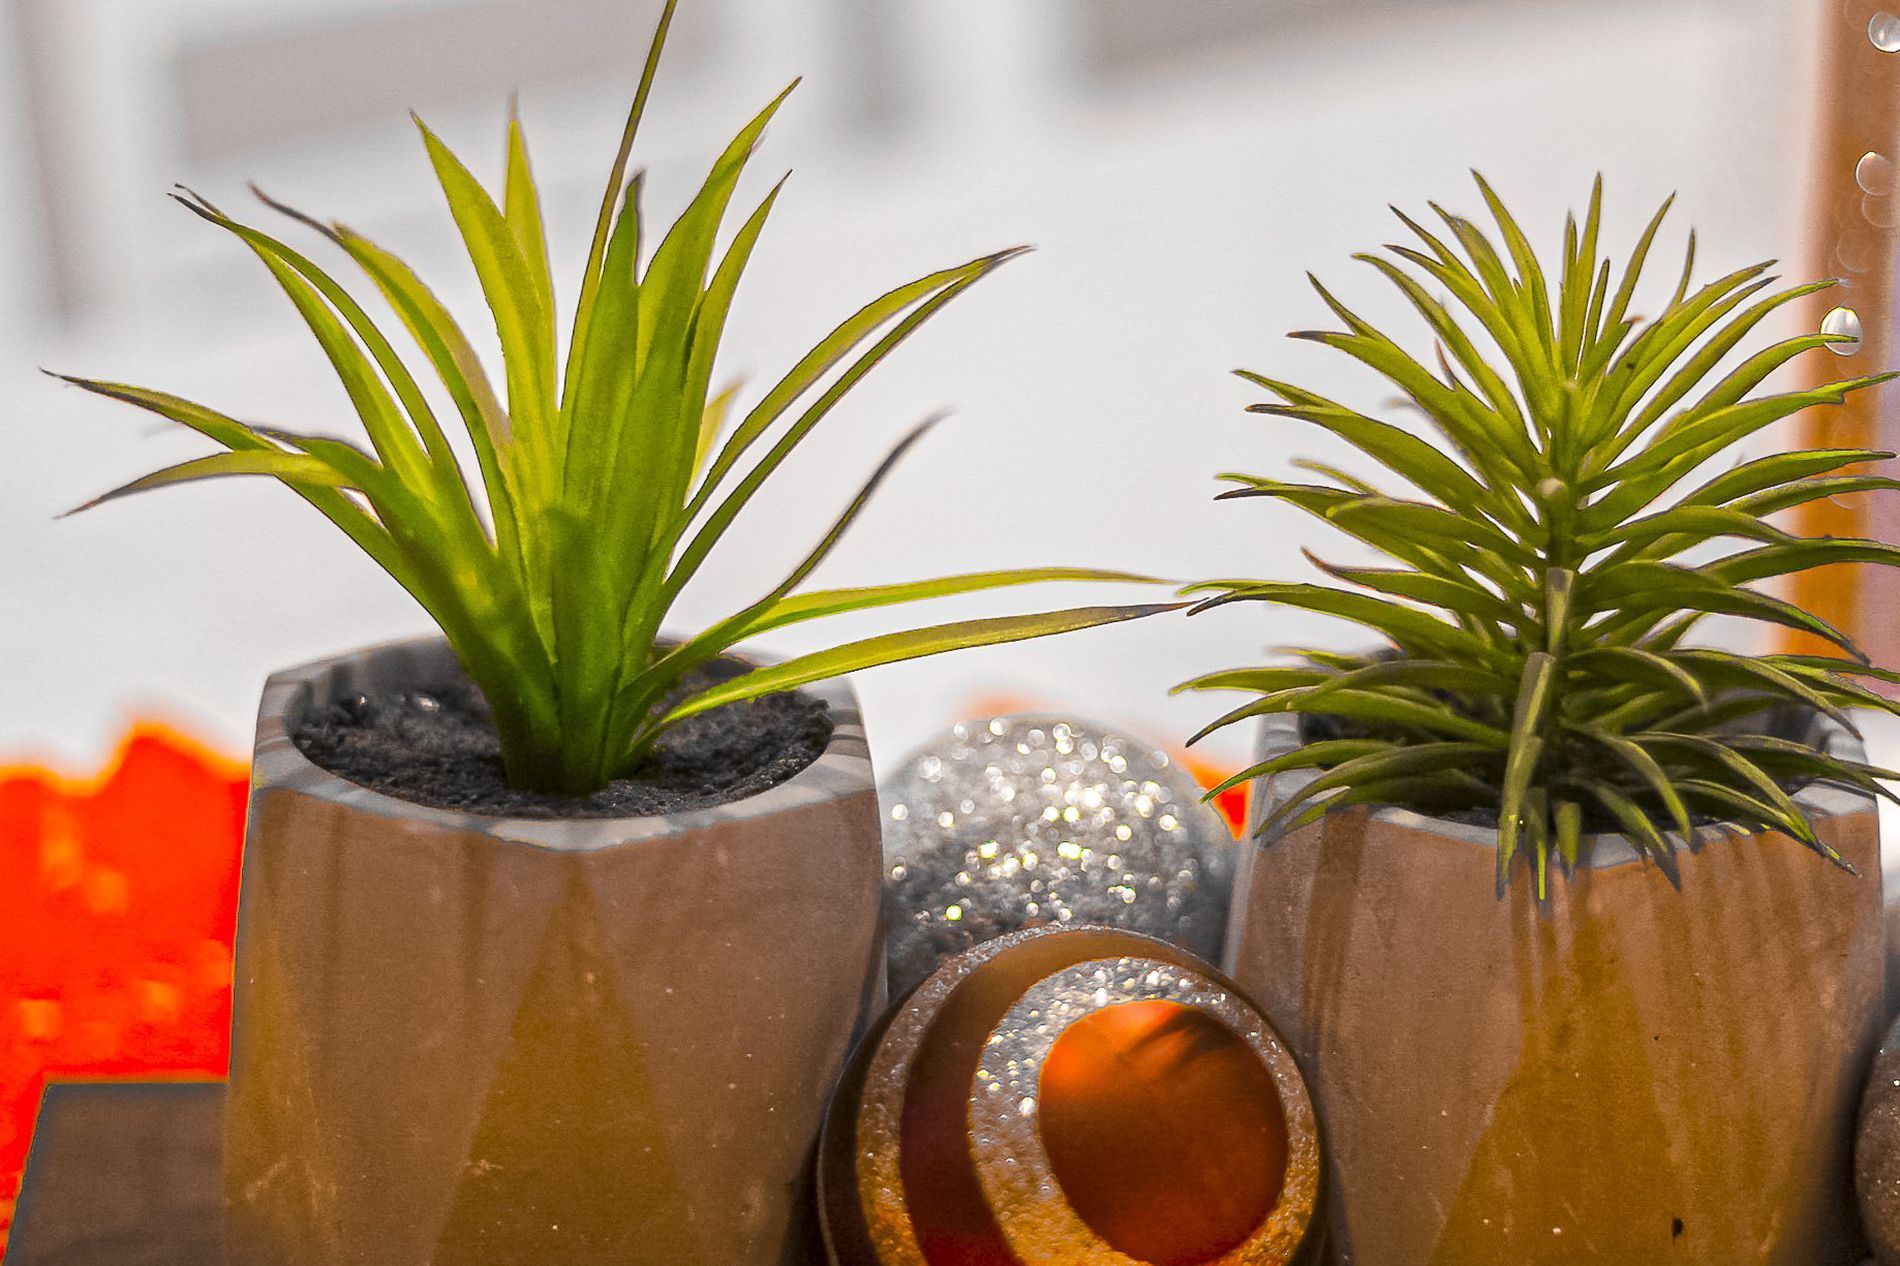
Pots of plants
The photo shows two pots of green plants in dark soil on a table. There are some ornaments scattered around it.
Captured from an eye level, this close shot shows two plant pots containing green plants in dark soil. There are some ornaments around the pots, which gives a decorative touch to the scene. The bright green color of the plant under the natural lighting gives an atmosphere of spring.
Labels: Plant, Potted Plant, Jar, Planter, Pottery, Vase, Aloe, Window, Windowsill, Soil, Ornament, Table, Background, Ornaments, Plants, Potteries, Soils